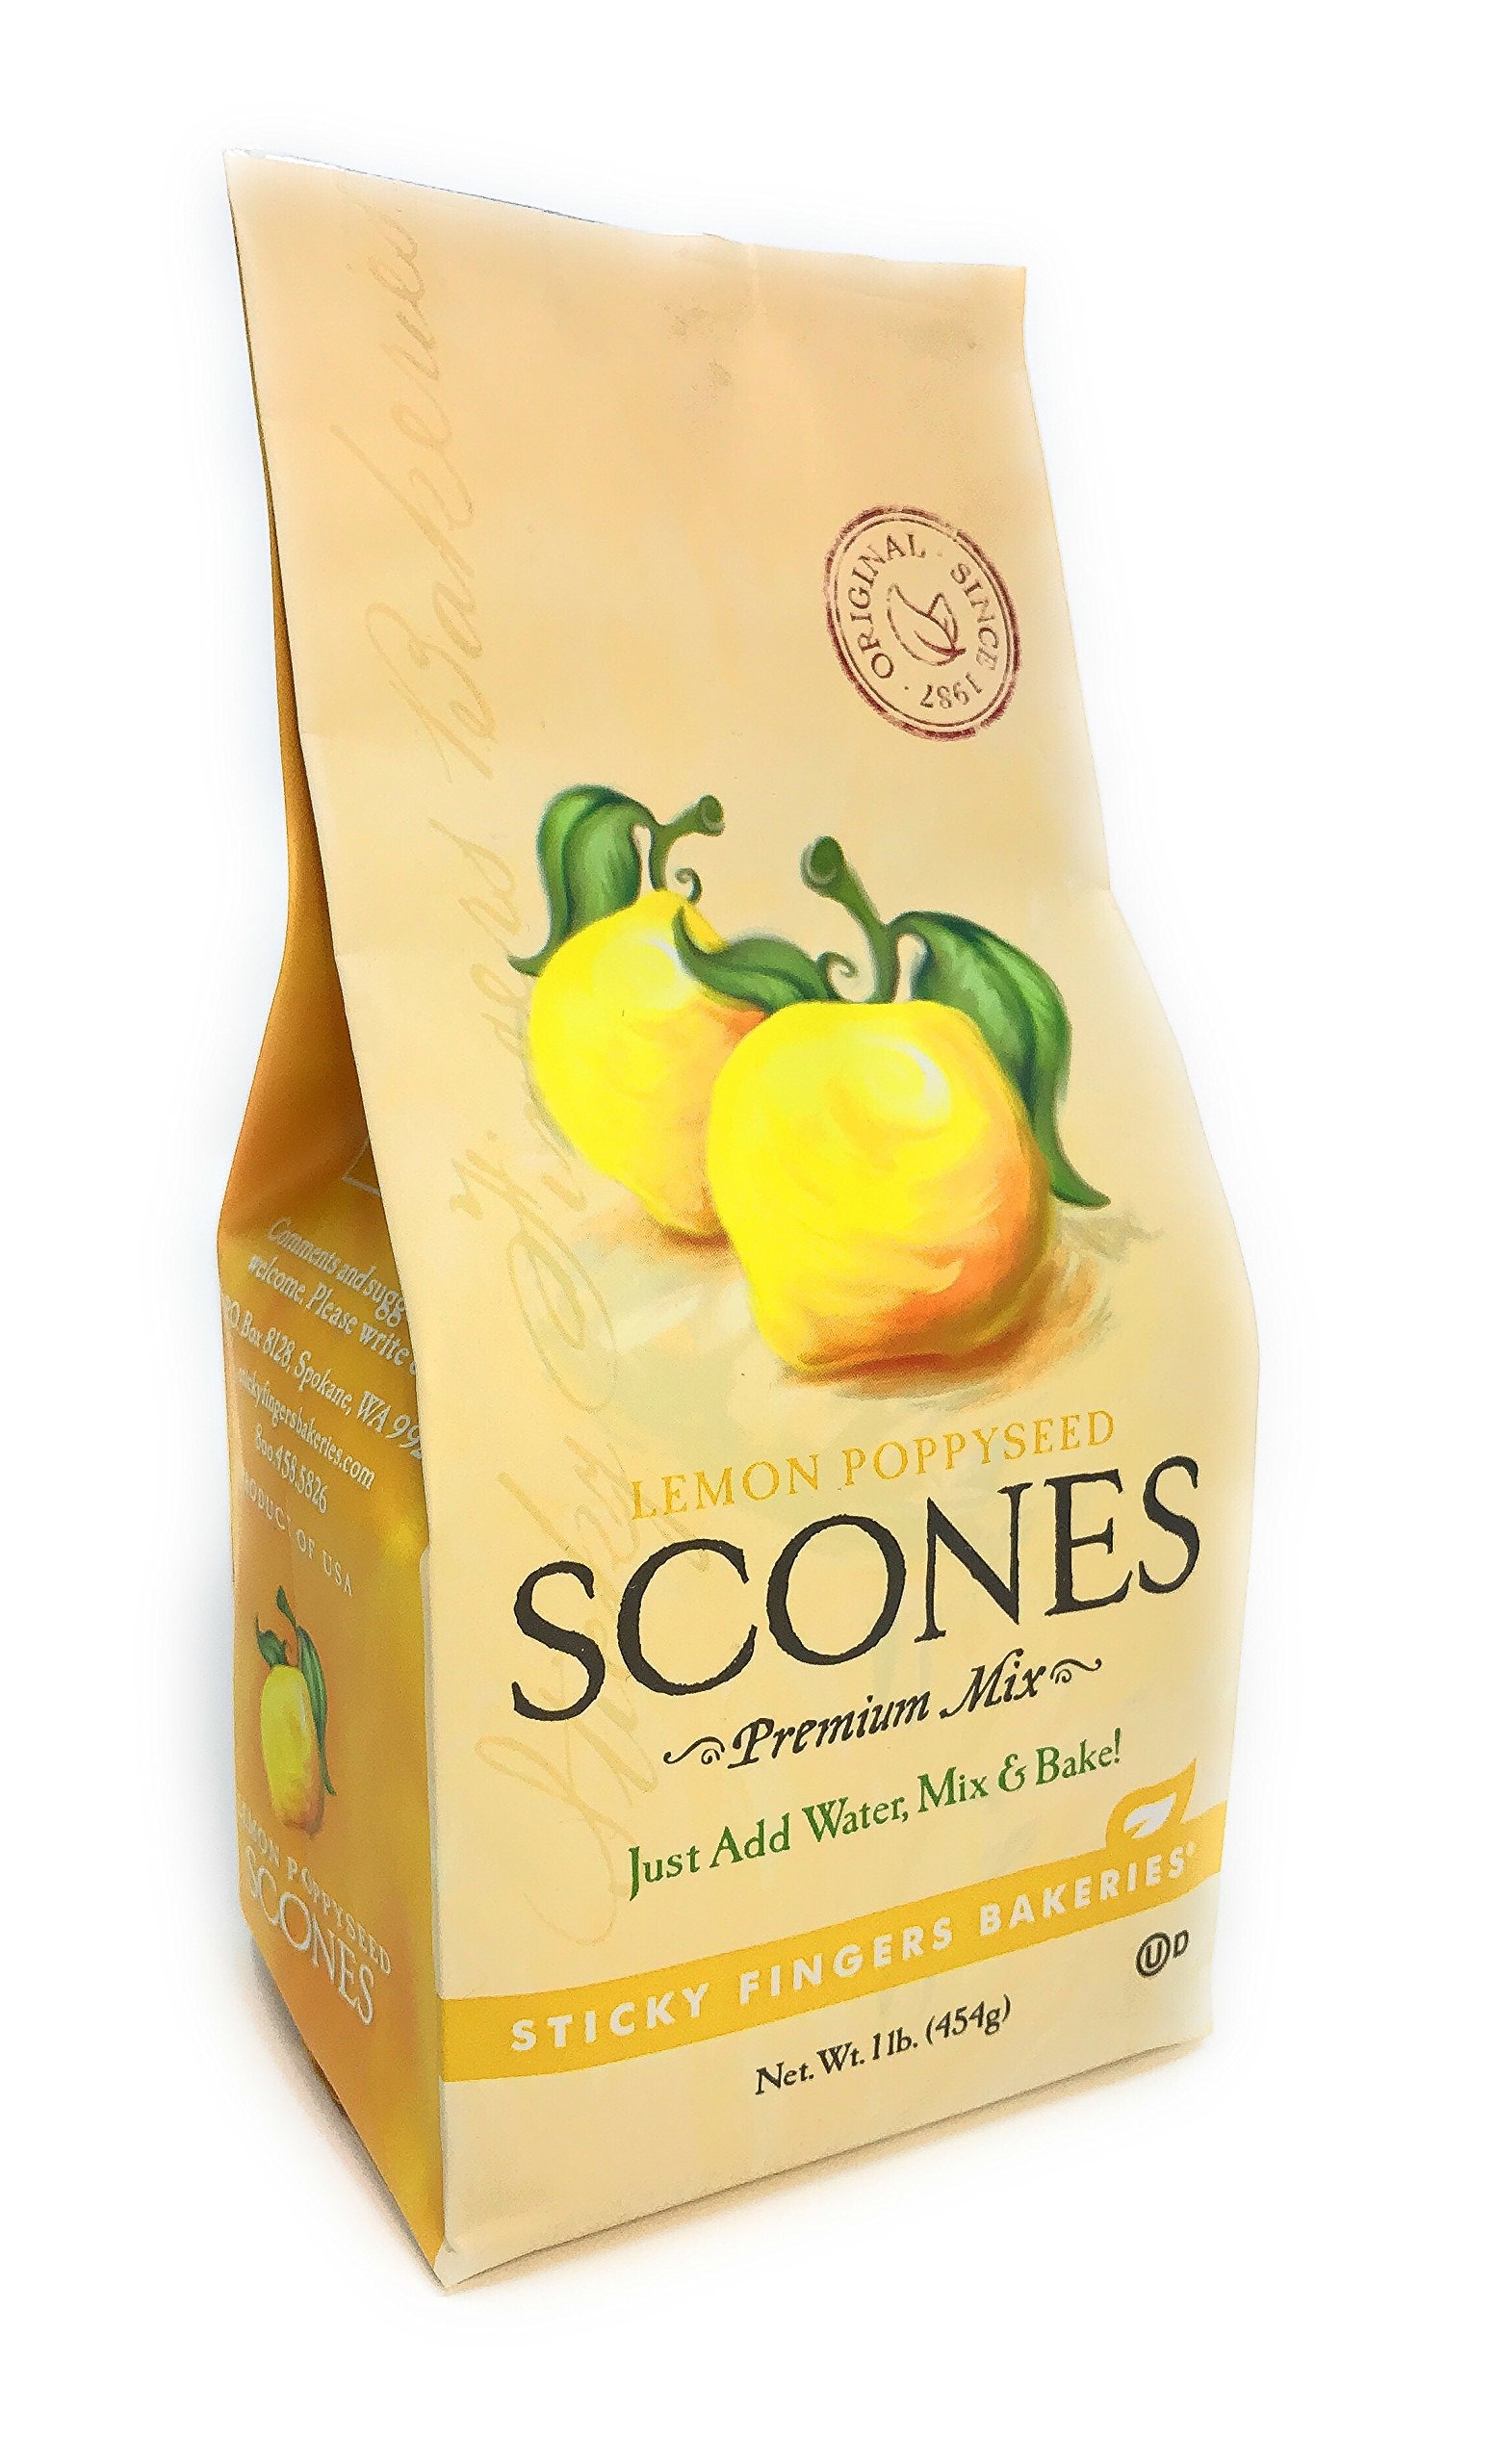
Item Name: STICKY FINGERS Lemon Poppyseed Scones, 16 OZ
Bullet Point: Diet Type: Kosher
Product Description: Baking
Value: 16.0
Unit: Ounce

Price: 12.07